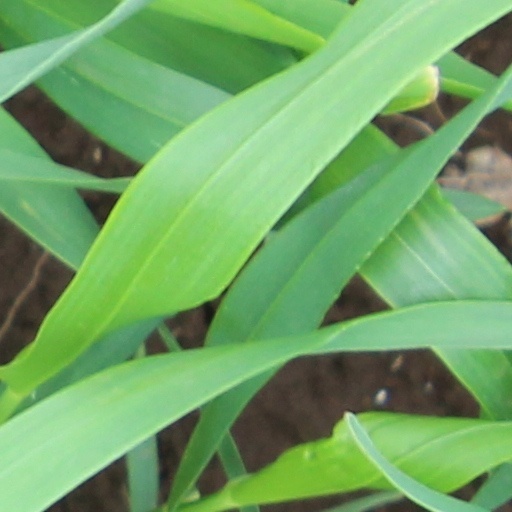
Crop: wheat